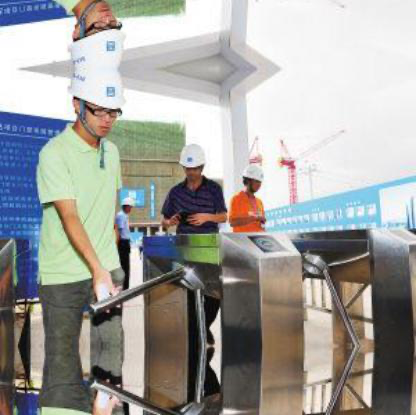
Objects in the image:
label: helmet
label: helmet
label: helmet
label: helmet
label: helmet